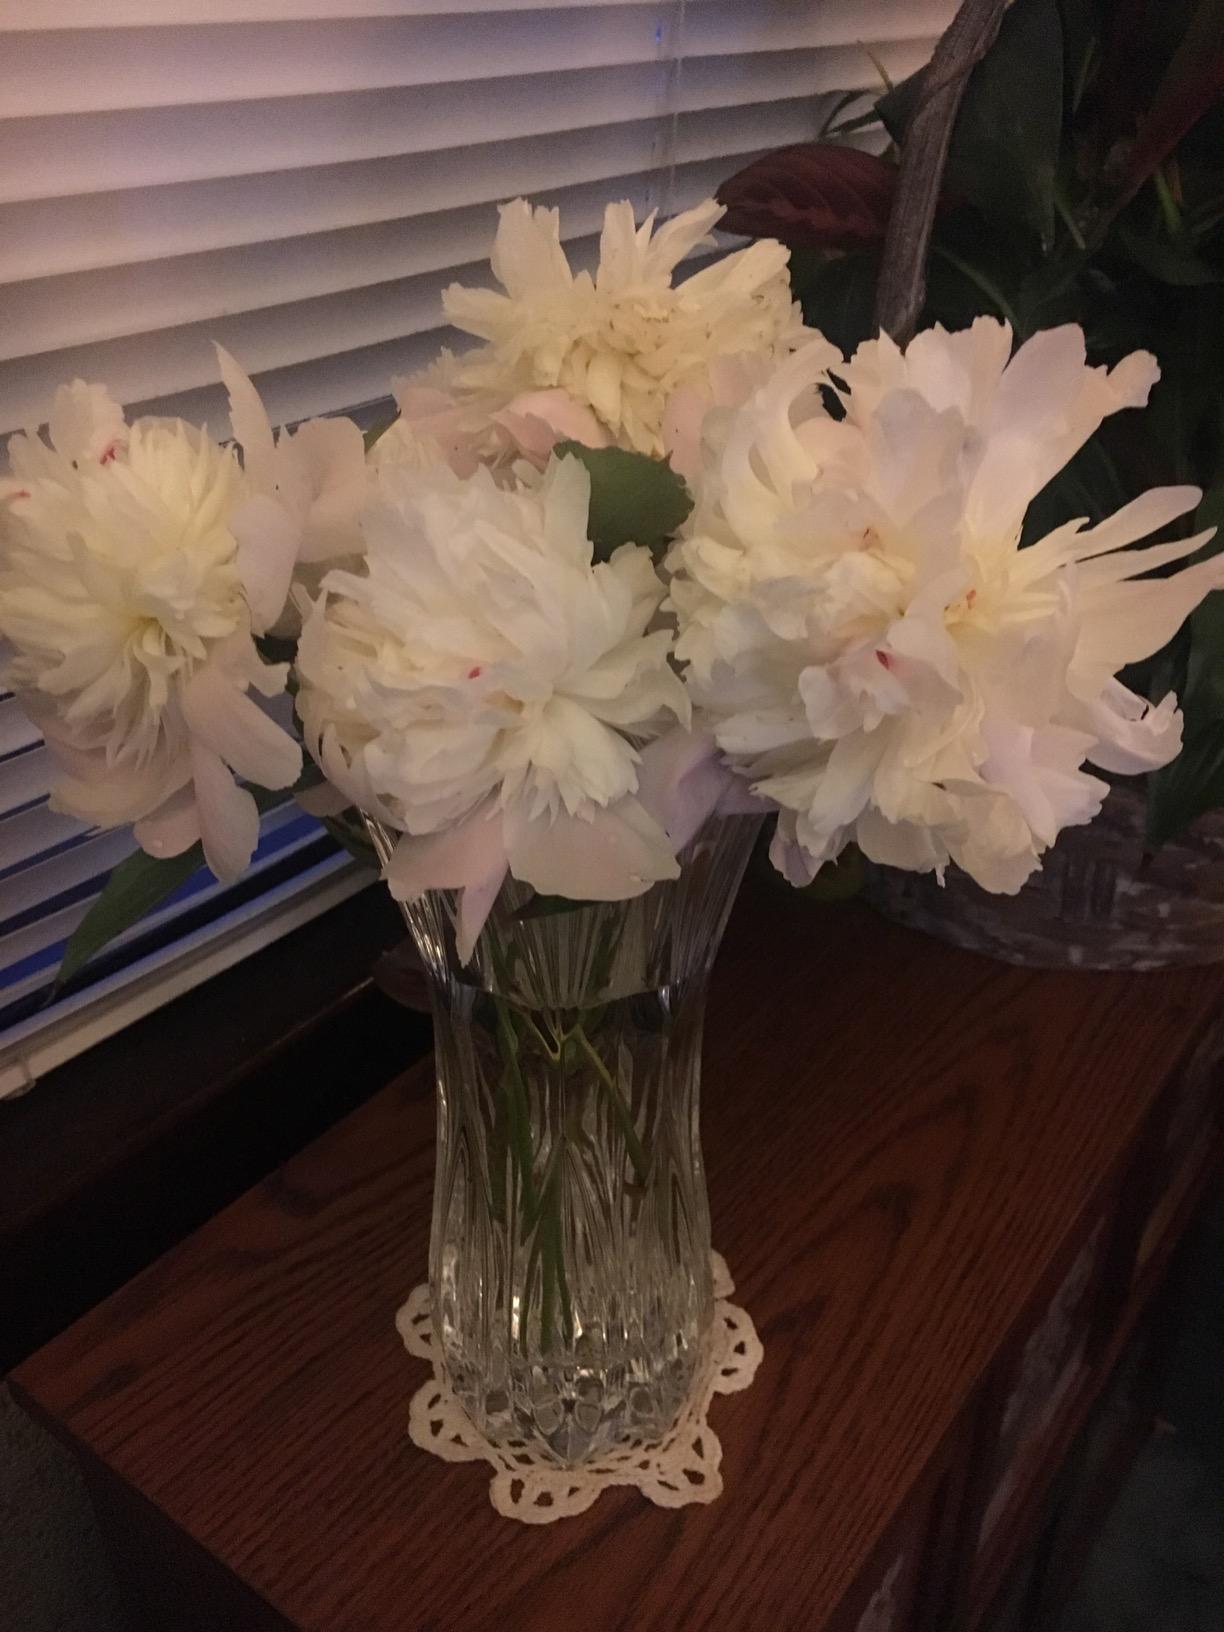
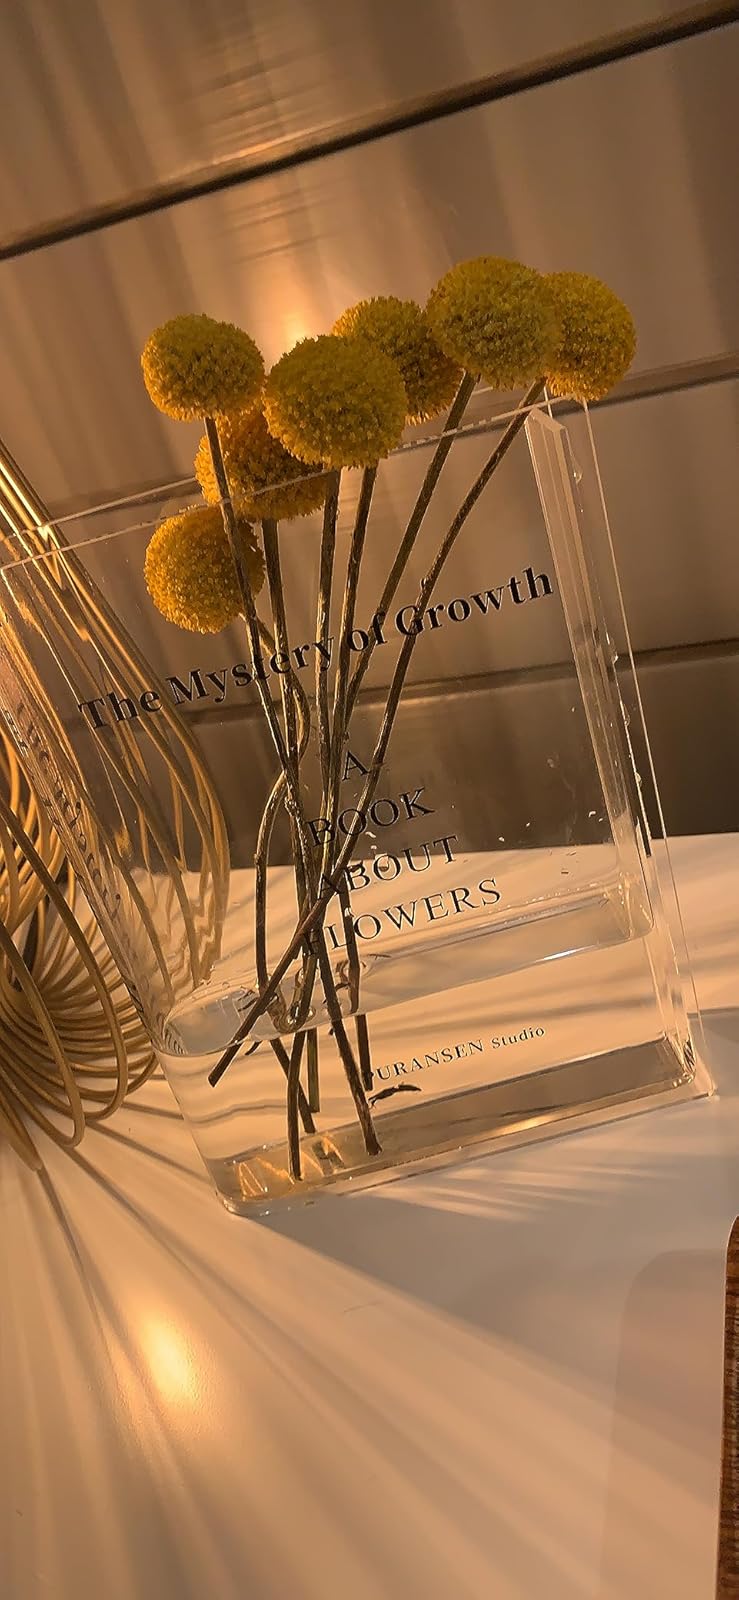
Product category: vase
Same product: no